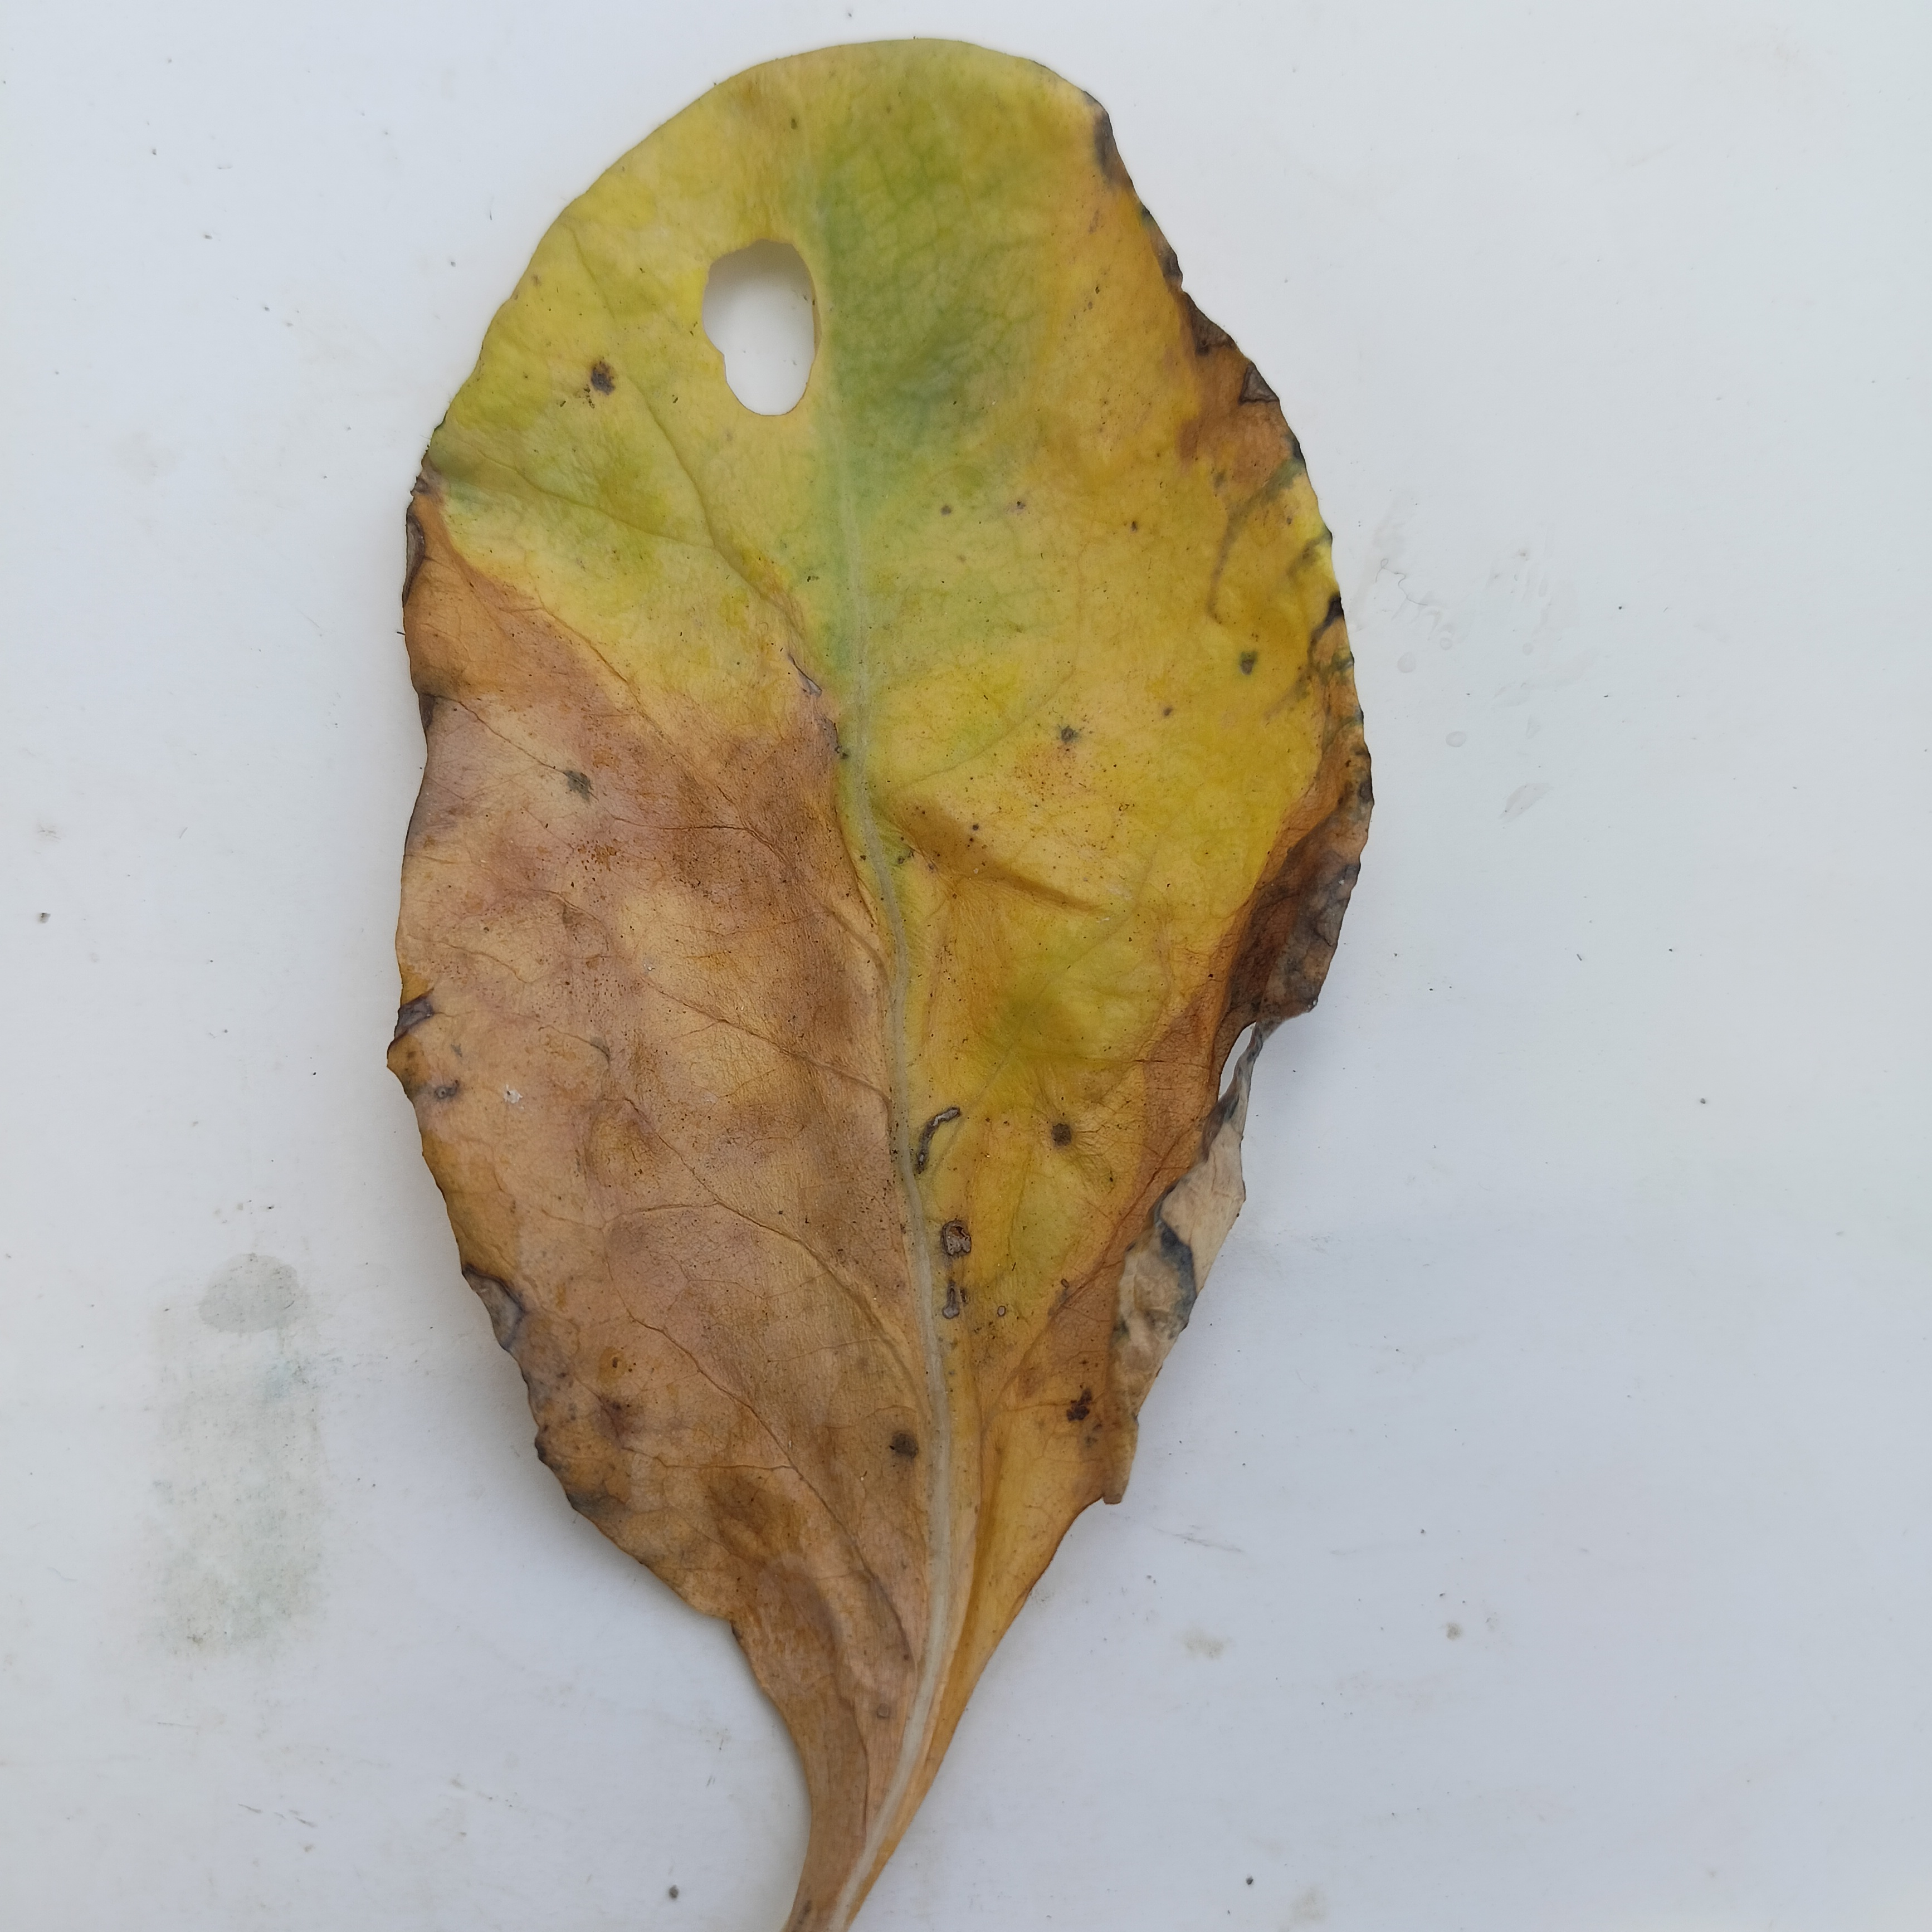
Label: Black Rot